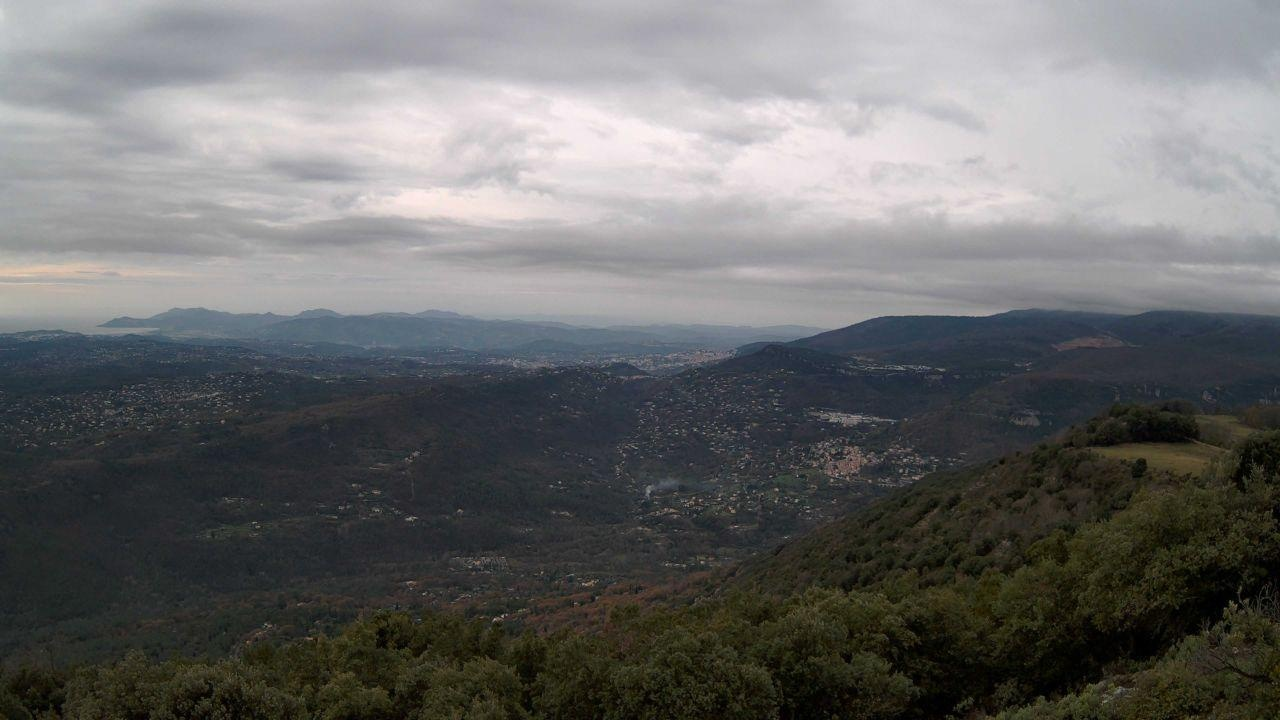
Fire: no
Smoke: yes